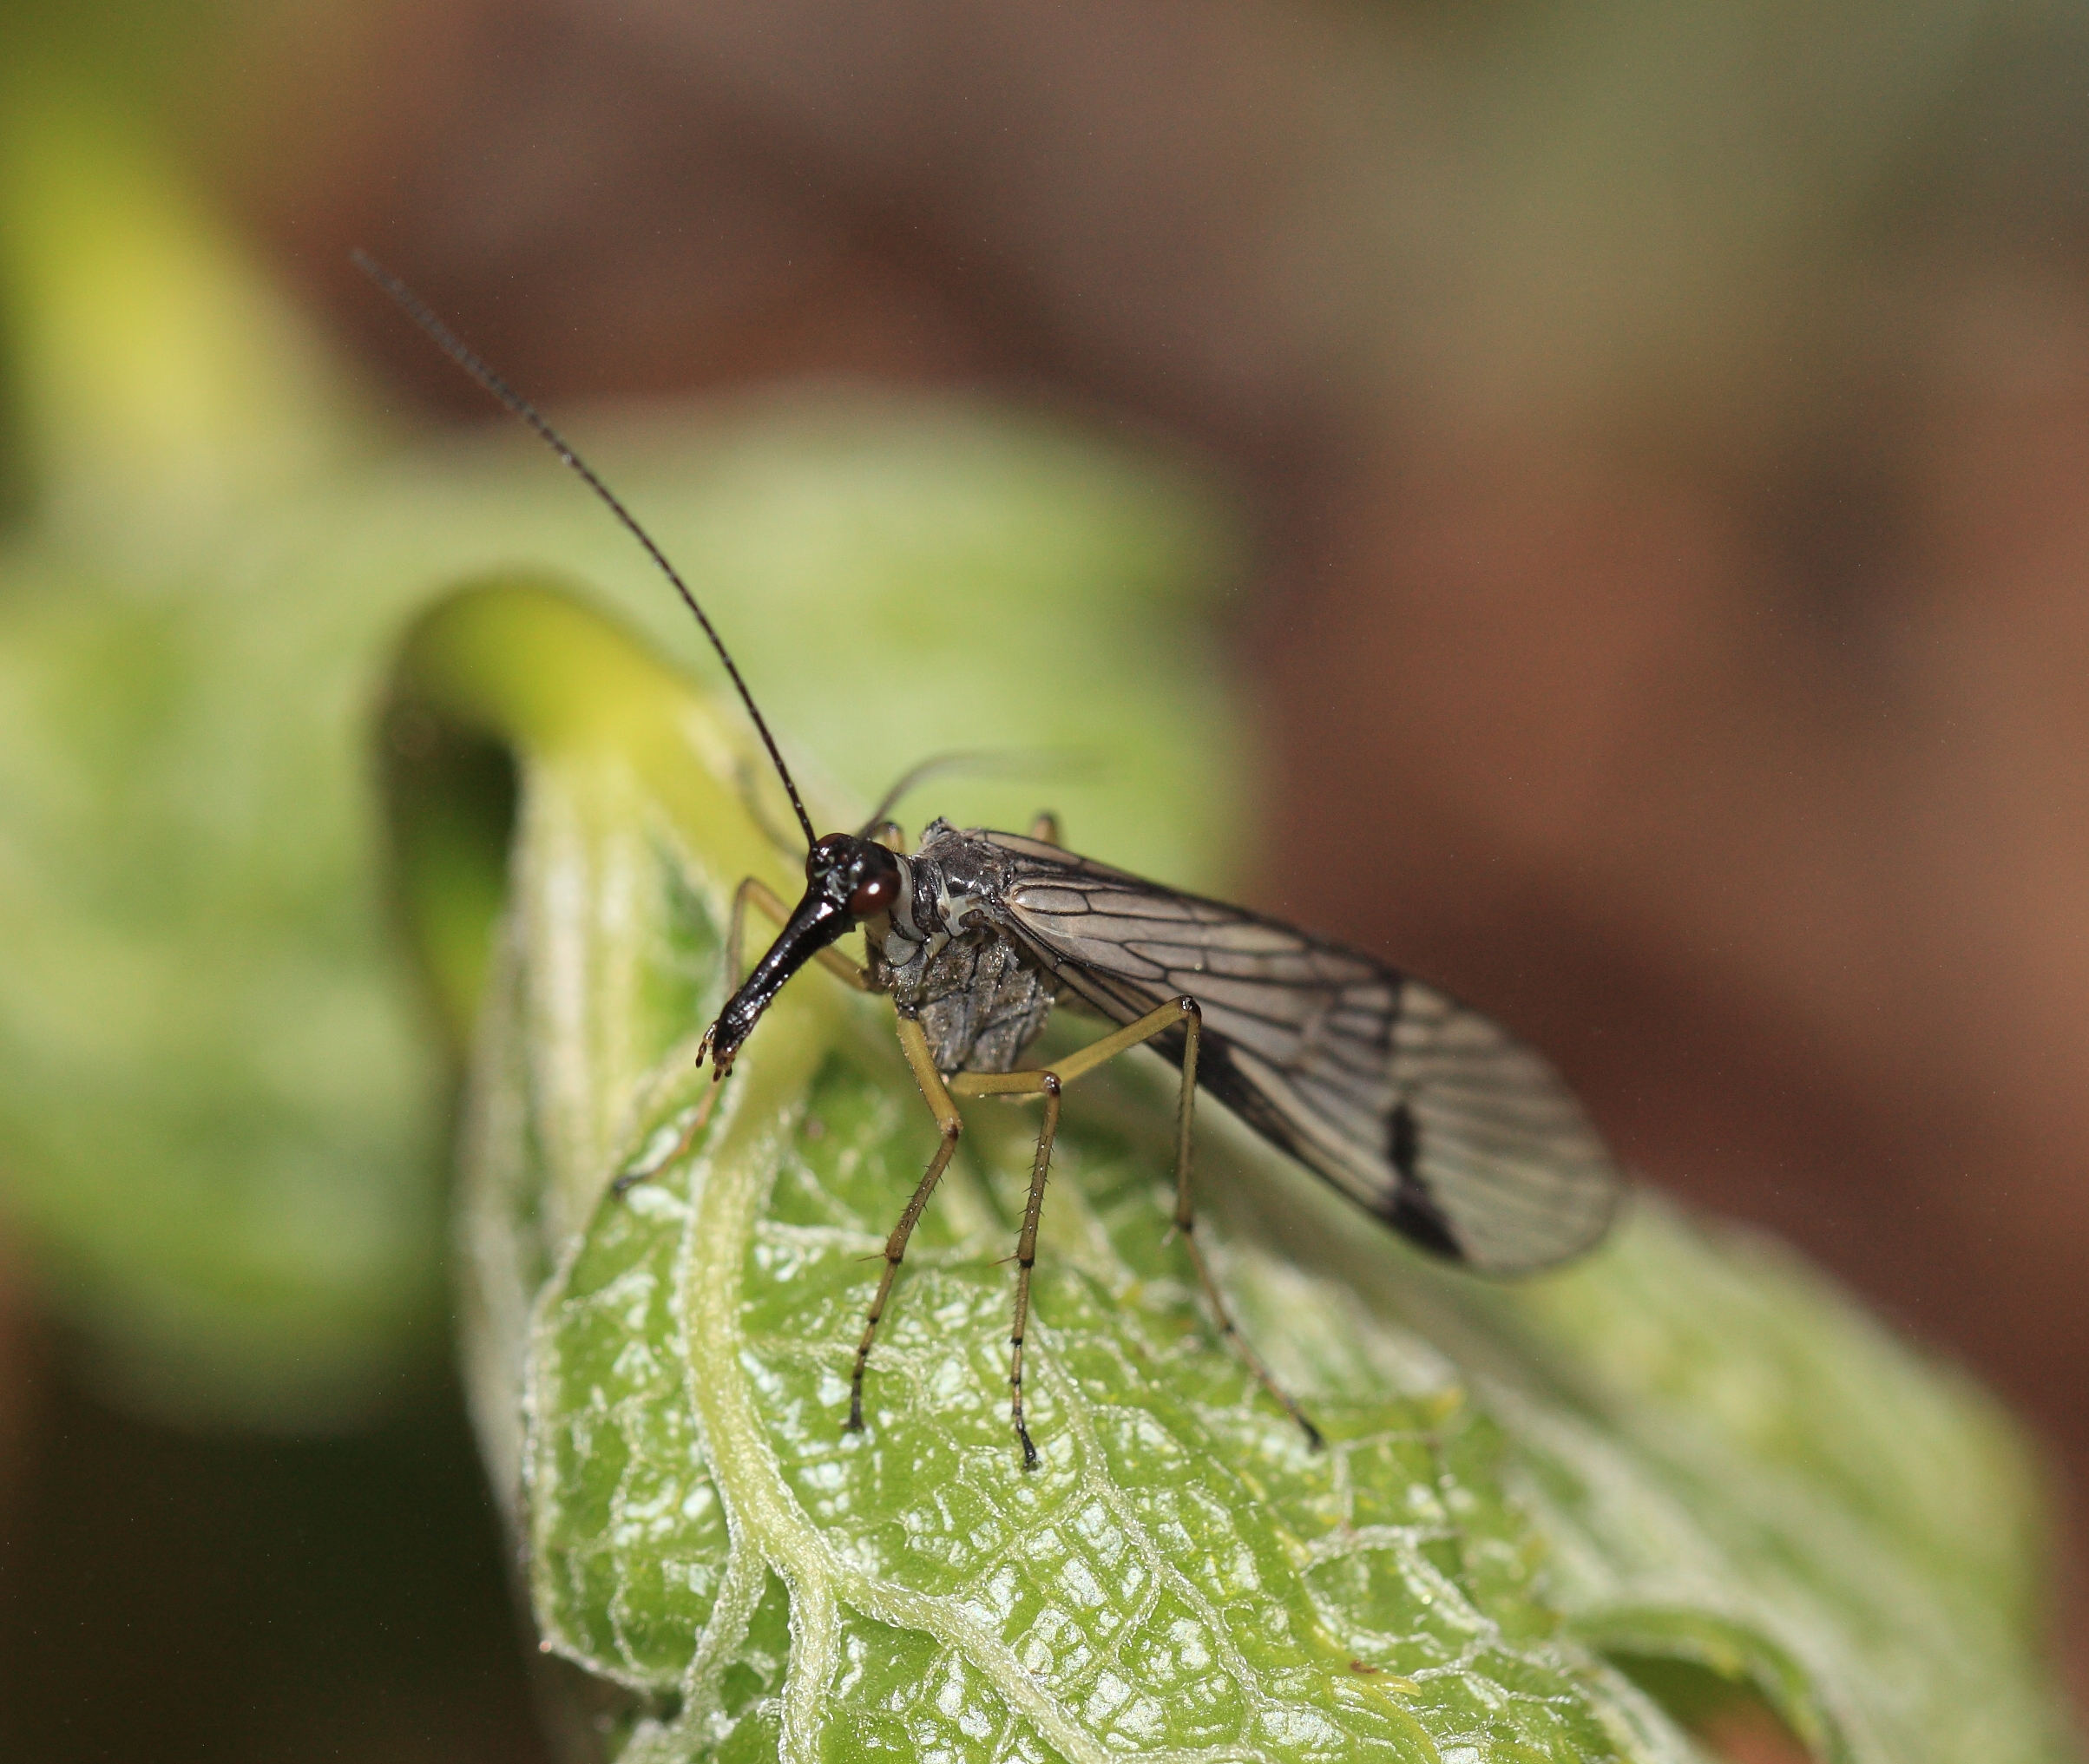
nature, wing, photography, leaf, fly, wildlife, green, high, insect, bug, fauna, invertebrate, close up, 5d, hires, tone, damselfly, markii, hi, res, resolution, gunma, katashina, macro photography, arthropod, plant stem, lycaenid, net winged insects